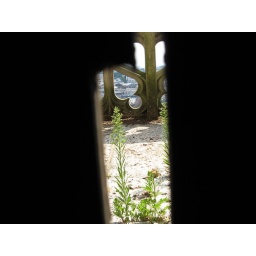
Cracks in the old wooden doors on your way up to the north tower.